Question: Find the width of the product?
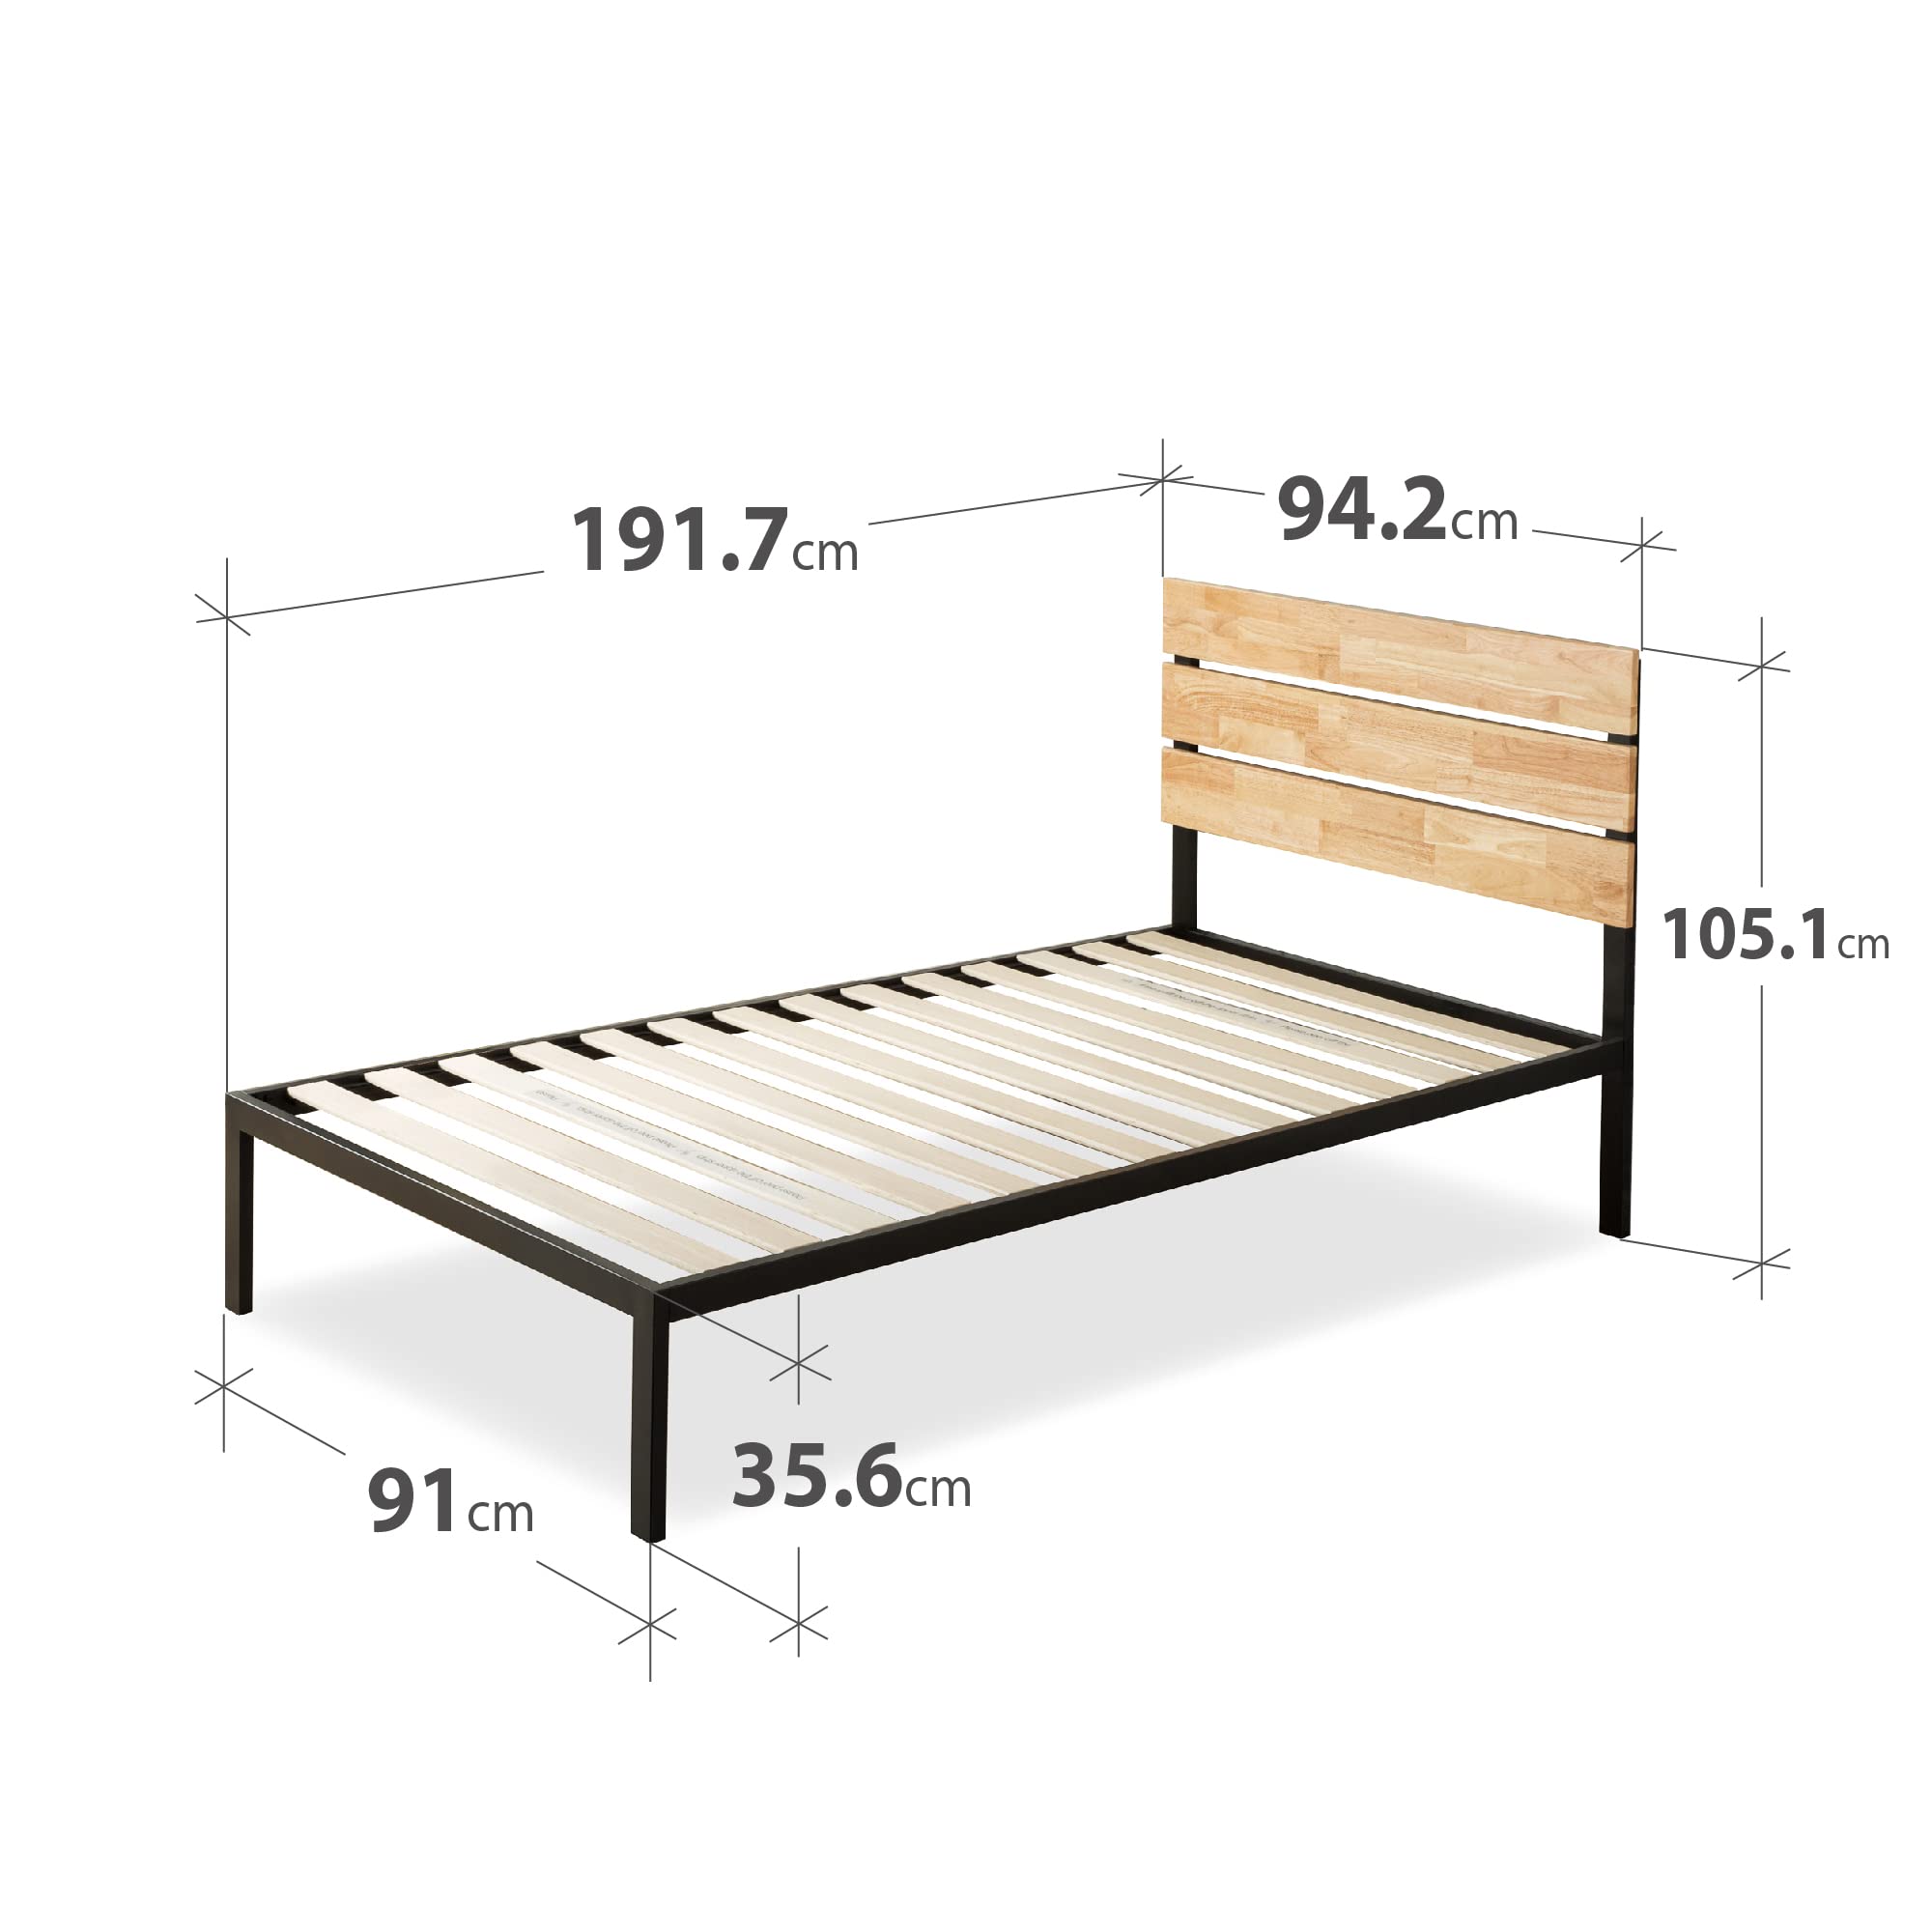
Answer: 94.2 centimetre